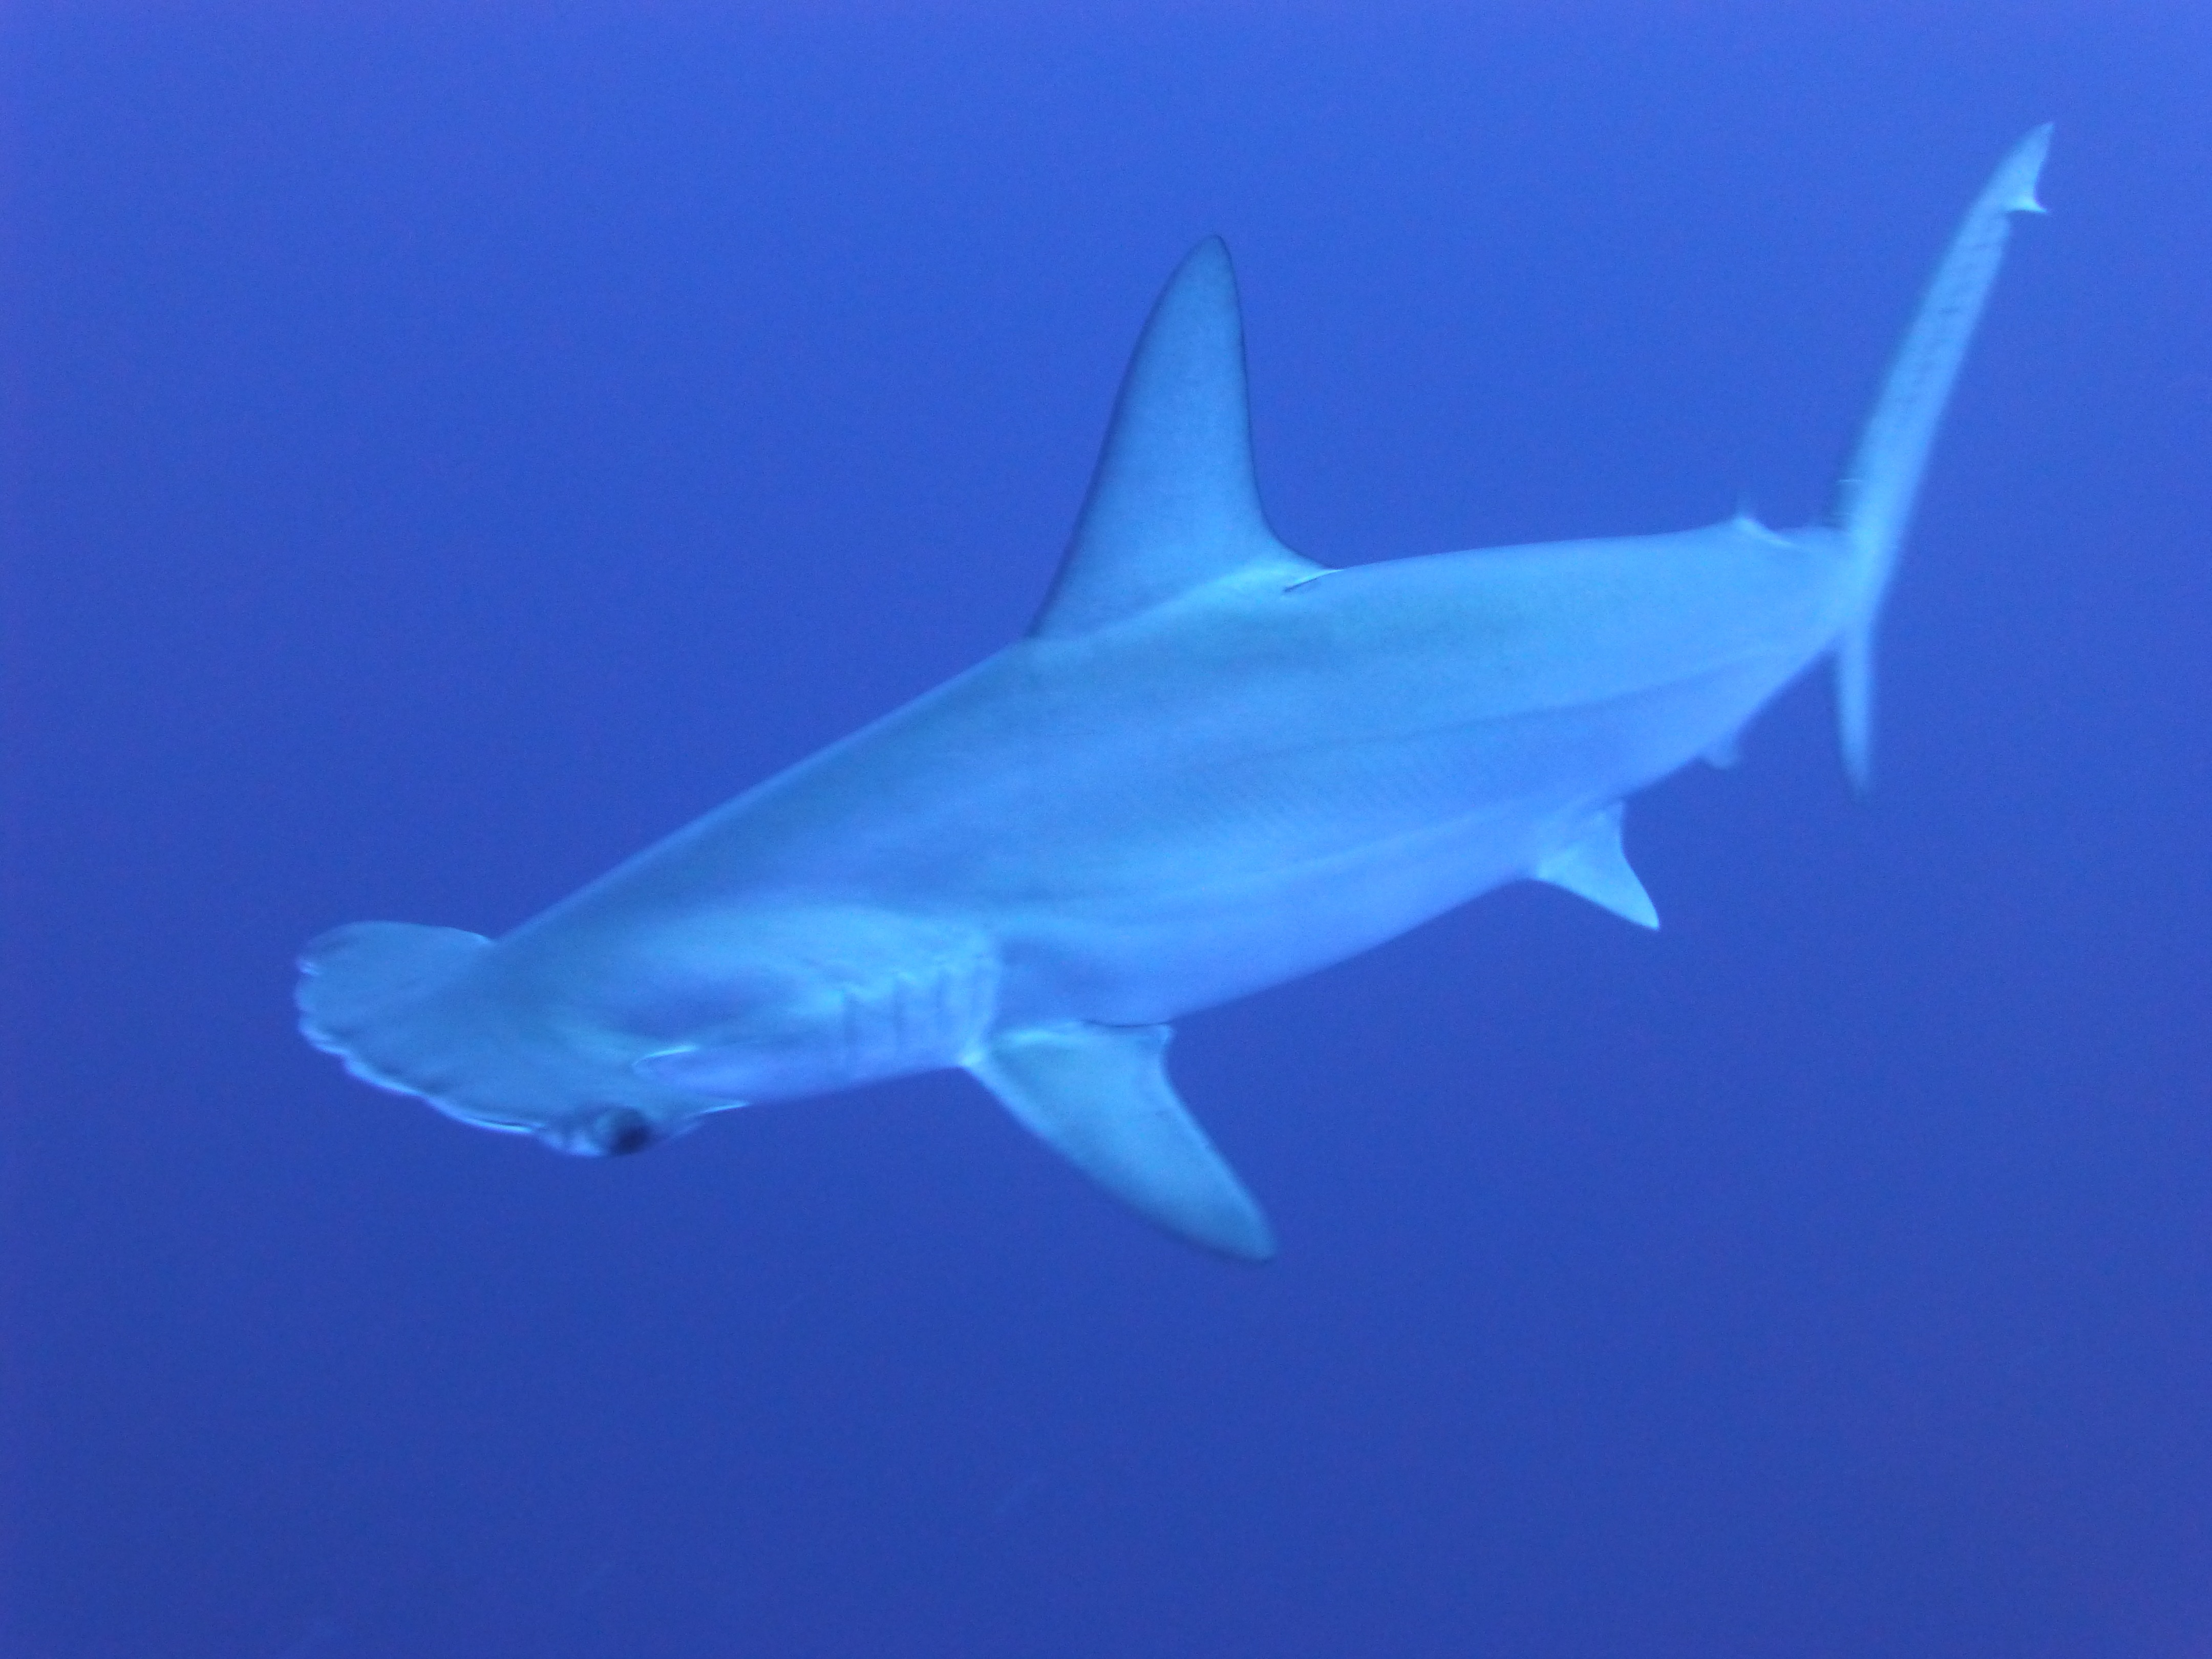
sea, ocean, diving, underwater, biology, blue, fish, swimming, shark, marine life, dive, deep, vertebrate, dangerous, fishes, marine biology, requiem shark, carcharhiniformes, rough toothed dolphin, tiger shark, cartilaginous fish, great white shark, lamniformes, lamnidae, sharks, hammerhead sharks, sphyrnidae, blue backgrounds